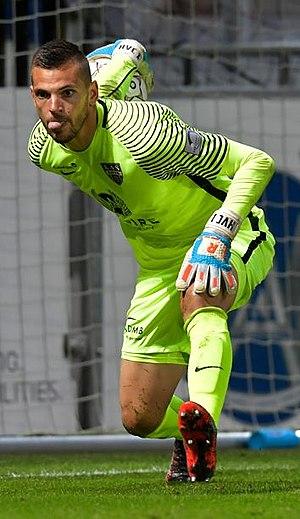
Hendrik Van Crombrugge (Eupen-Rupel Boom)
Hendrik Van Crombrugge, né le 30 avril 1993 à Louvain en Belgique, est un footballeur belge. Il évolue au poste de gardien de but au RSC Anderlecht.